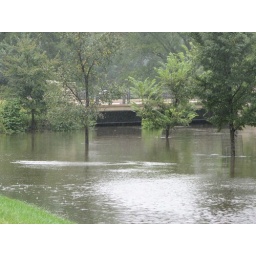
The bridge over the river